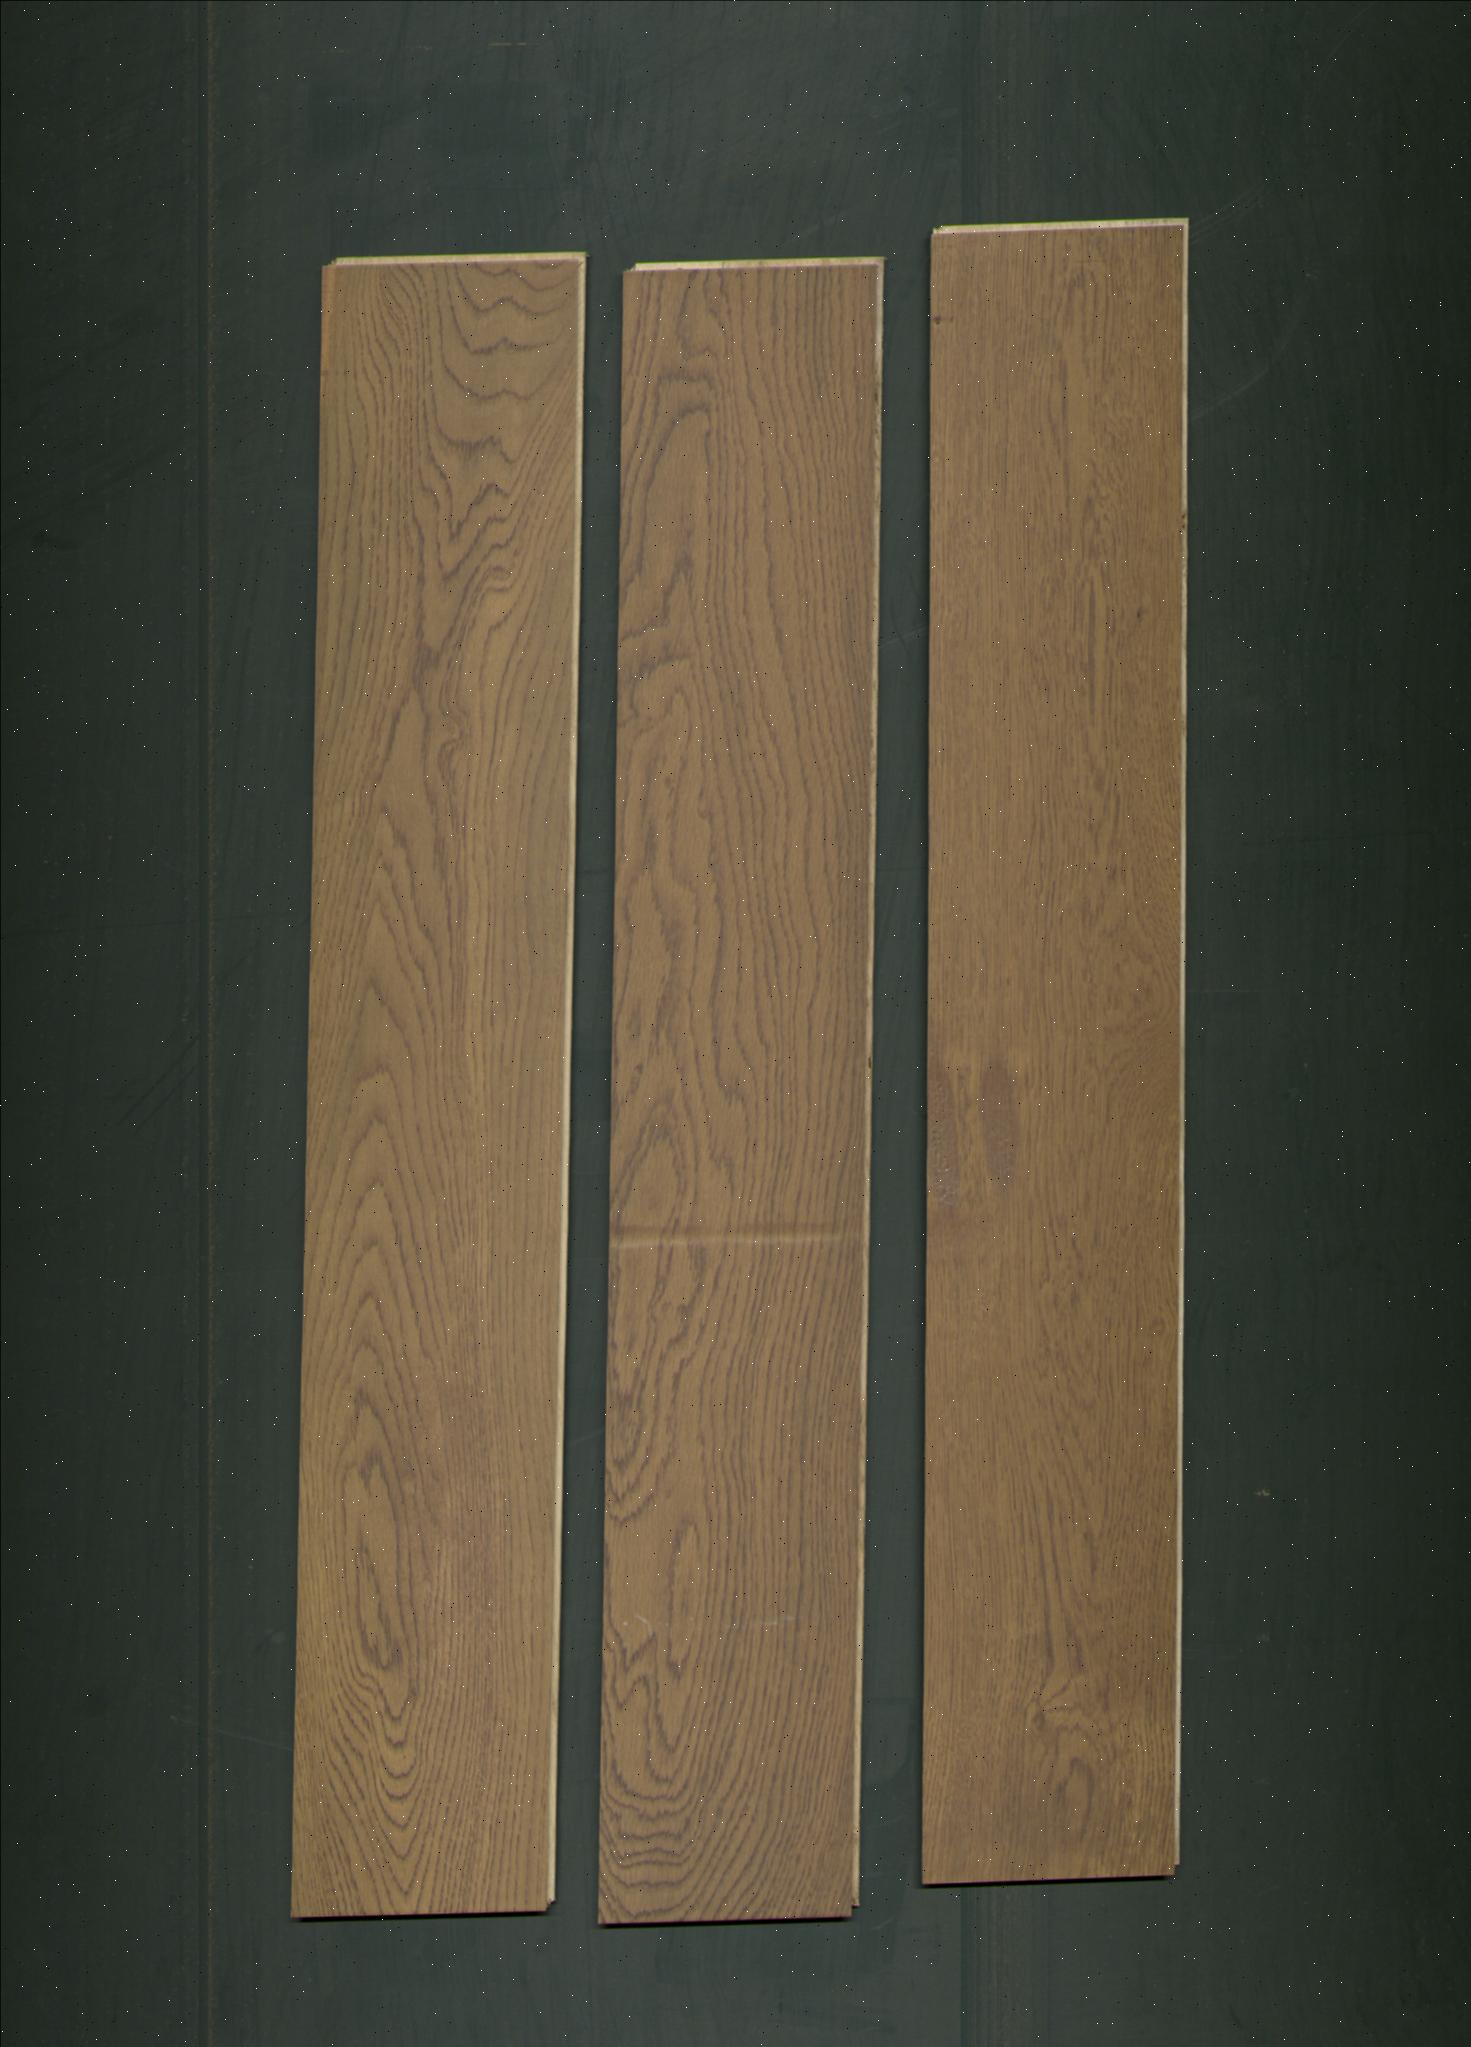
Label: mixers